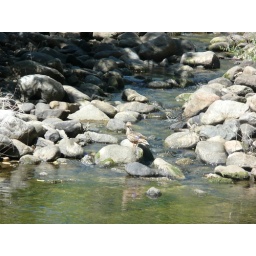
Duck in a river through the canyon